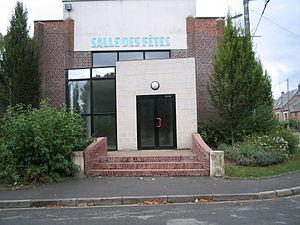
Salle des Fetes de Voyennes dans la Somme
Voyennes est une commune française située dans le département de la Somme, en région Hauts-de-France. Elle fait partie de la communauté de communes de l'Est de la Somme.